Arabat Spit

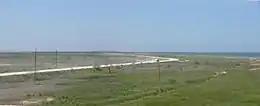
The southern part of the spit viewed from Arabat Fortress

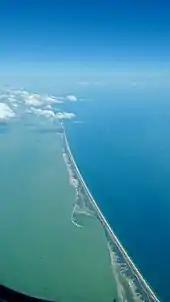
Aerial view of the spit between the Syvash lagoons (left) and Sea of Azov (right)

The Arabat Spit, or Arabat Arrow, is a barrier spit that separates the large, shallow, salty Syvash lagoons from the Sea of Azov. The spit runs between the Henichesk Strait in the north and the north-eastern shores of Crimea in the south. It is the largest of several spits of the Sea of Azov.